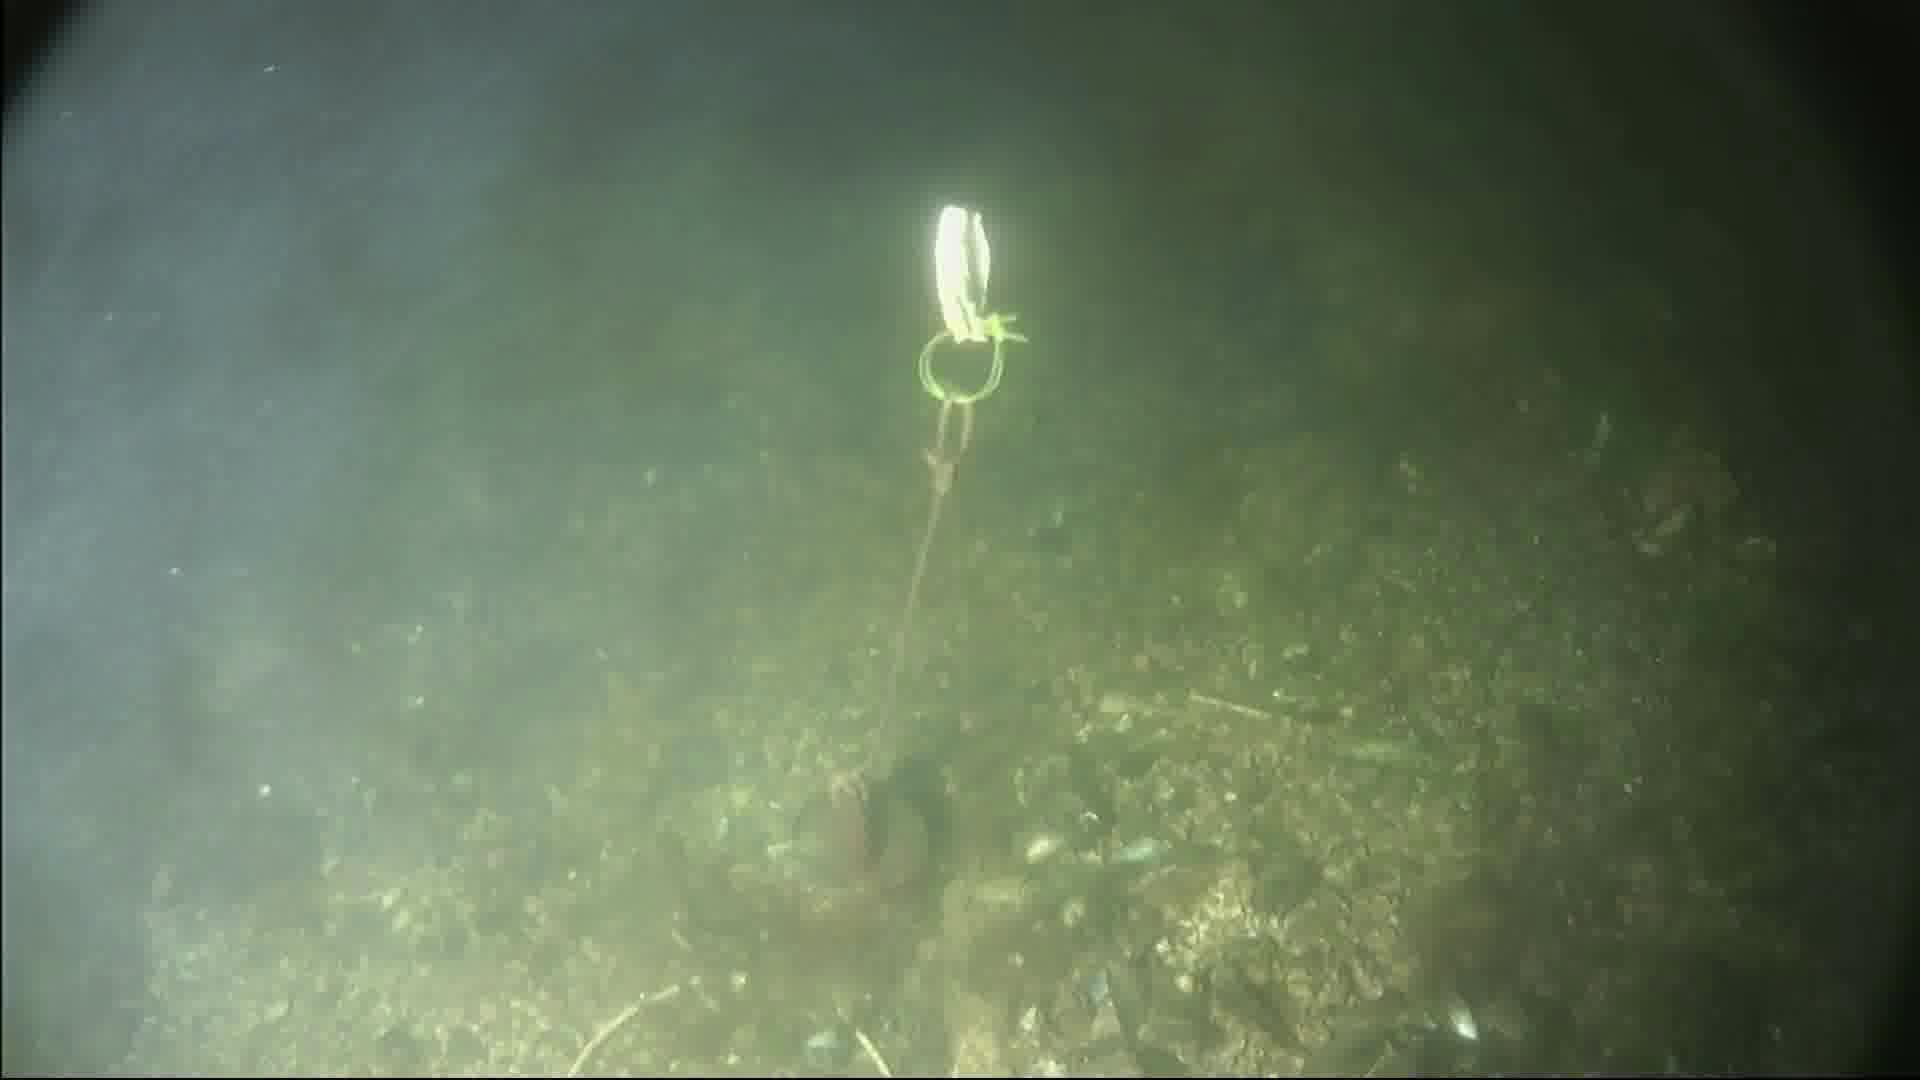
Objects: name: crab